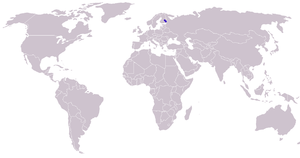
Le phoque marbré du lac Saimaa est une sous-espèce de phoques, de l'espèce Phoque annelé. Ils font partie des phoques les plus menacés au monde, avec une population totale d'environ 410 phoques.